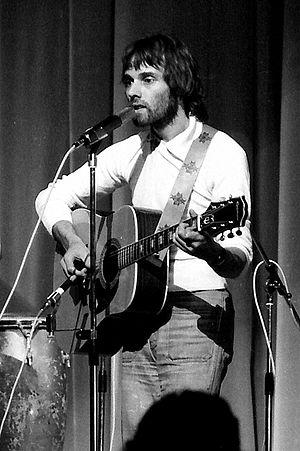
Patrick Bourdeaux, dit Patrick Dewaere [patʁik dəvɛʁ] est un acteur français né le 26 janvier 1947 à Saint-Brieuc et mort le 16 juillet 1982 à Paris 14ᵉ.
Yves Simon est un auteur-compositeur-interprète et écrivain français né le 3 mai 1944 à Choiseul.